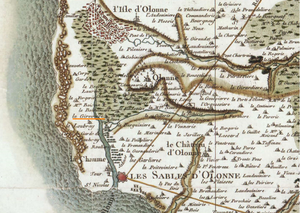
Extrait de la carte Cassini de la Vendée centrée sur le Pays des Olonnes. Le nom de La Gireviere est souligné, en tant que quartier d'Olonne sur Mer.
La Girvière est un hameau de la commune française
La Chaume est un village rattaché par l'arrêt royal du 7 août 1754 à la ville des Sables-d'Olonne, en Vendée.
L'Aubraie est un quartier de la commune déléguée des Sables-d'Olonne, compris entre le quartier de la Chaume et la Forêt d’Olonne. Ce quartier est connu au XXIᵉ siècle pour ses marais salants remis en activité qui constituent un lieu touristique et d'animation et pour sa plage qui est un site de surf de la côte vendéenne.